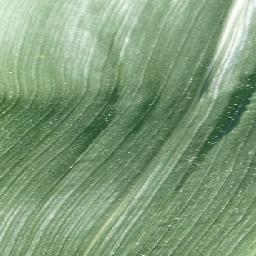
Label: Corn_(Maize)___Healthy